Religion in London

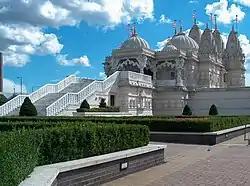
Hindu temple at Neasden, one of the largest temples of Hinduism in Europe

Islam is London's second-largest religion. Muslims make up 15% of London's population. There were 1,318,755 Muslims reported in the 2021 census in the Greater London area.